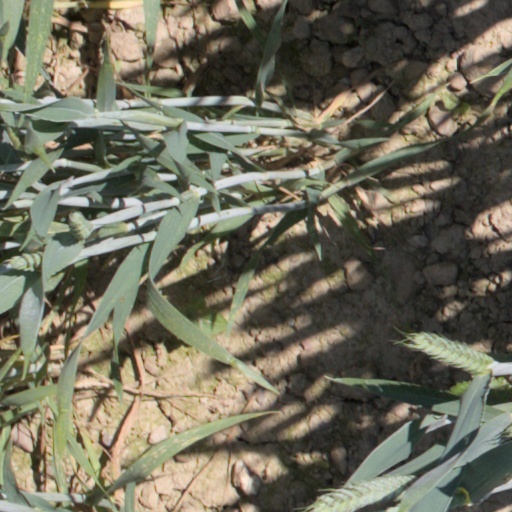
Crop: wheat